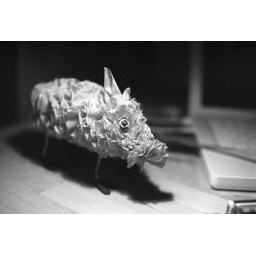
Pink Pig in black and white